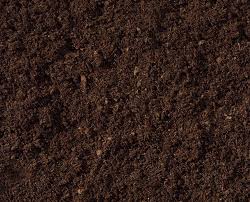
Soil type: Black Soil